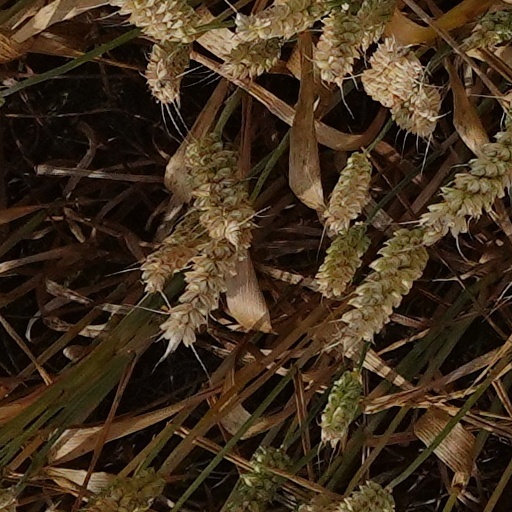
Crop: wheat